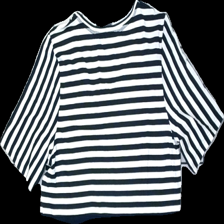
View: back
Type: Dress
Category: Ladies
Brand: Signature
Colors: White, Blue
Material: 100% Viscose
Pattern: Striped
Cut: C-collar
Size: XL
Season: All
Price range: 50-100
Recommended usage: Reuse